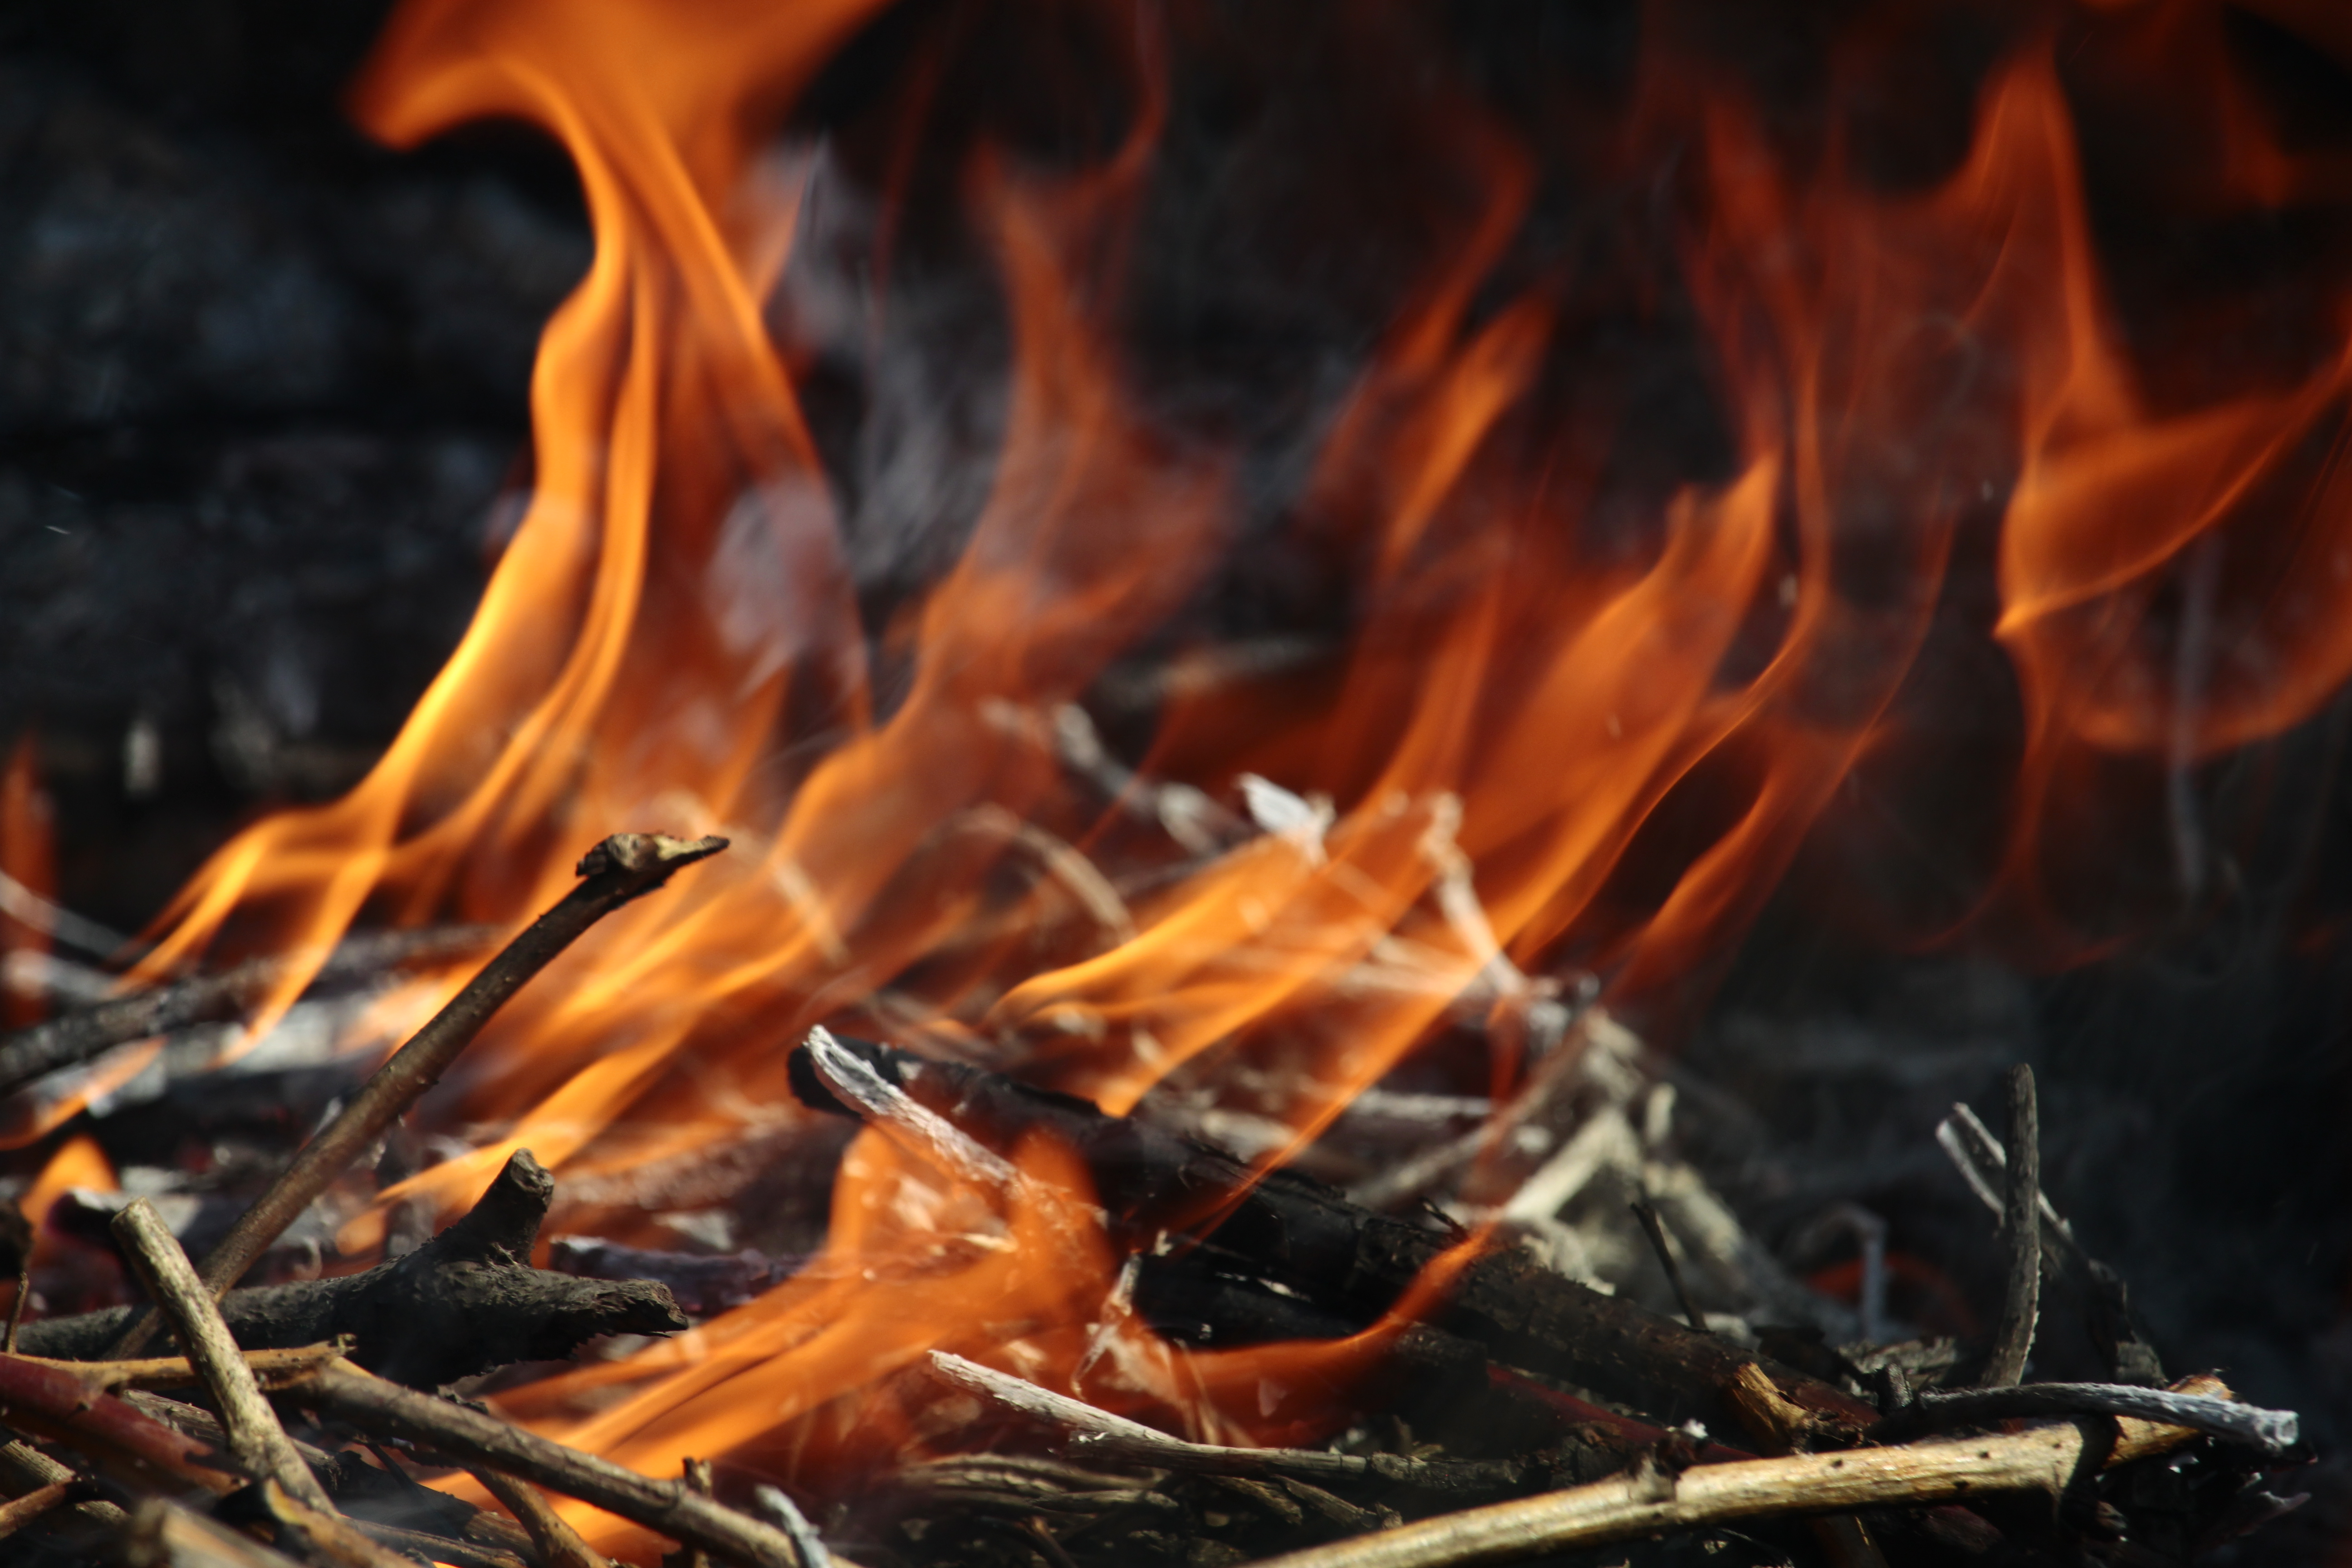
flames, fire, flame, brown, orange, heat, amber, black, gas, close up, ash, natural material, bonfire, campfire, charcoal